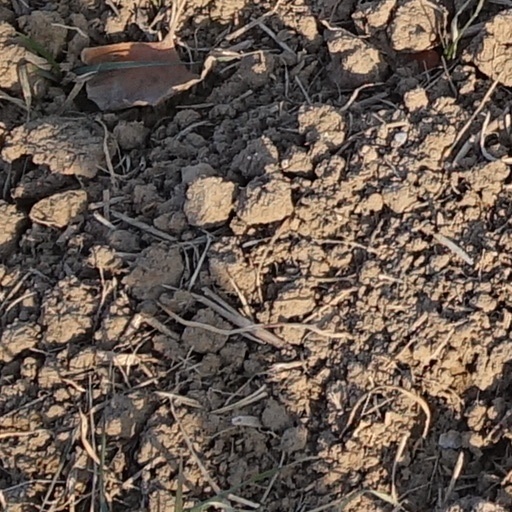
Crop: wheat